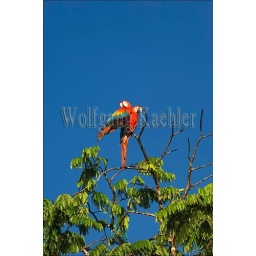
Peru, amazon river, near iquitos, scarlet macaws sitting on top of tree